Vercelli psychiatric hospital massacre

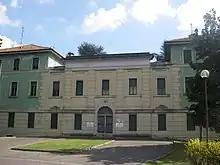
Vercelli psychiatric hospital

The massacre at the Vercelli Psychiatric Hospital was the summary execution - by partisans of the 182nd Garibaldi Brigade "Pietro Camana" - of a group of Italian Social Republic (RSI) militiamen taken from the Novara stadium, then used as a concentration camp. According to the various sources, the militiamen killed were between fifty-one and sixty-five. The massacre took place partly in the town of Vercelli and partly in the town of Greggio between May 12 and 13, 1945. The memory of the event was for decades handed down almost solely by veterans of the CSR: only in more recent years have some historians taken up the subject, which is now reconstructed sufficiently comprehensively in its general outlines, although differing in some details depending on the sources.